Verreaux's sifaka

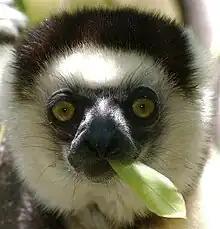
Verreaux's sifaka is mostly folivorous

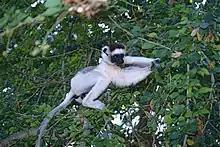
Juvenile

Verreaux's sifakas forage for food with their troop, primarily in the morning and late afternoon, so they can rest during the hottest part of the day. They are herbivores; leaves, fruit, bark and flowers are typical components of the diet. However, they are mostly folivorous (leaves represent the majority of the diet over the year, especially in the dry season) and they seem to choose food items based on quality (lower tannin content) rather than on availability.